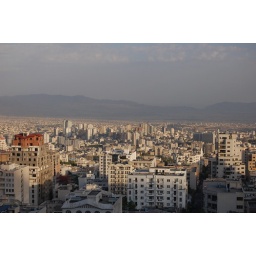
You can see the thick cloud of dirty air that permantetly hangs above Tehran